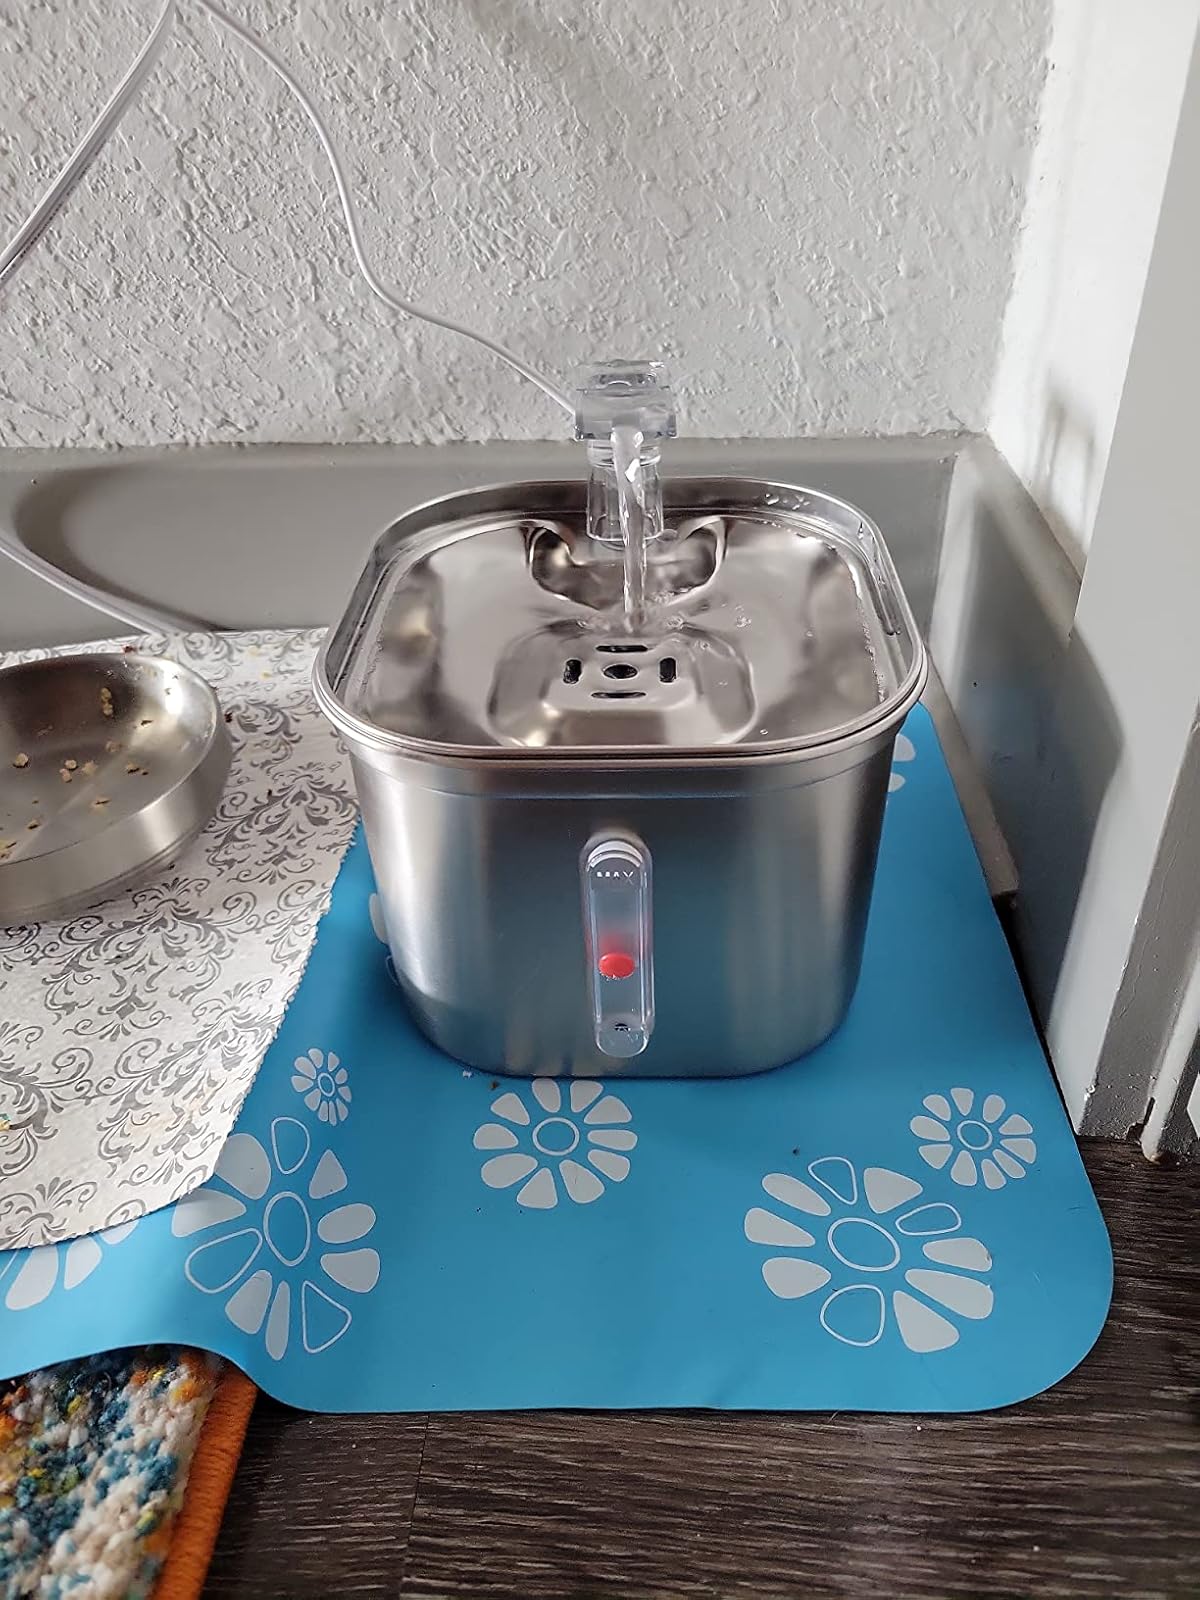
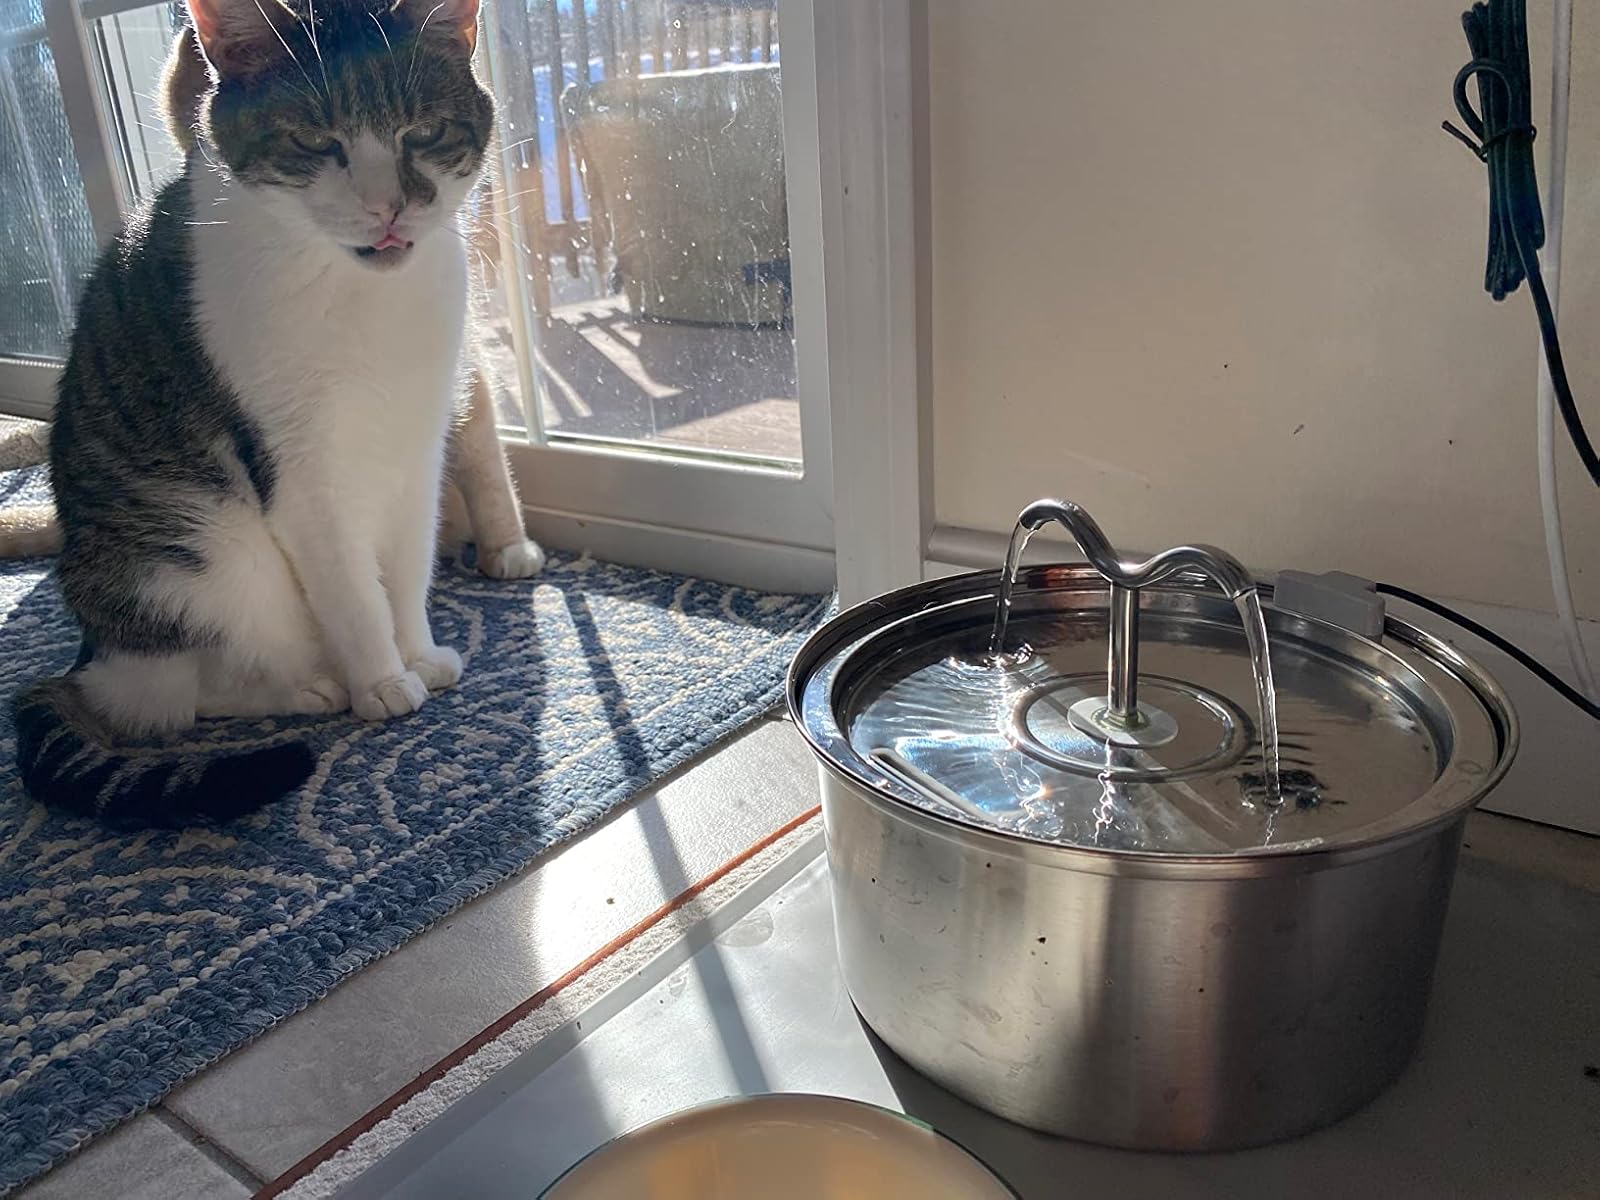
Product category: items_bowl
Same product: no